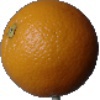
Label: orange